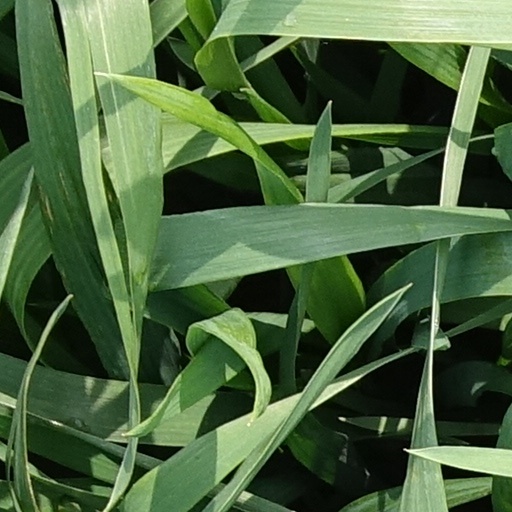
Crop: wheat